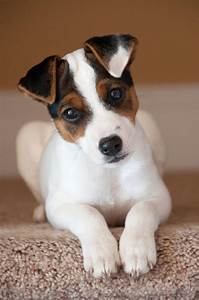
Label: dog